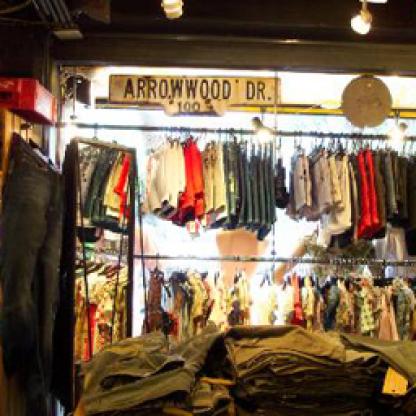
Scene: Indoor